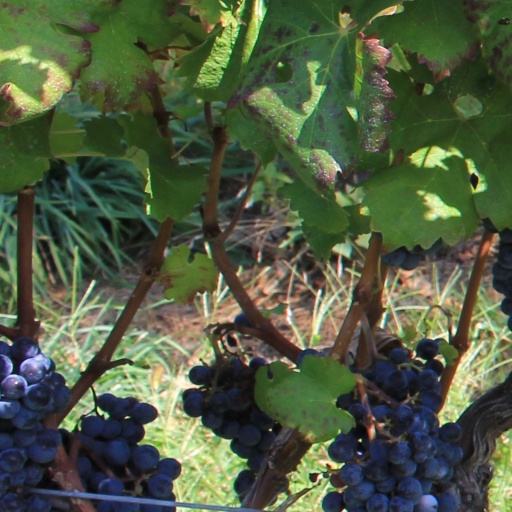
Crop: grape